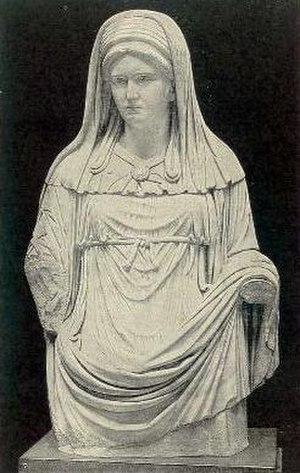
Les attitudes et comportements sexuels dans la Rome antique sont visibles dans l'art romain, la littérature, les inscriptions et dans une moindre mesure dans les restes archéologiques comme les artefacts érotiques ou l'architecture. Il a parfois été avancé qu'une caractéristique de l'ancienne Rome est une « licence sexuelle illimitée » :
Dans la Rome antique, les Fordicidia sont une fête religieuse de la fertilité célébrée le 15 avril durant laquelle les Romains offrent en sacrifice des vaches pleines. A Terre pleine on offre une victime pleine. Une fois les vaches sacrifiées dans chacune des trente curies, les embryons de veaux sont brûlés par les vestales et leurs cendres servent quelques jours plus tard pour purifier le peuple lors des Parilia, le 21 avril. Ovide rattache les Fordicidia à un premier sacrifice durant le règne de Numa Pompilius.